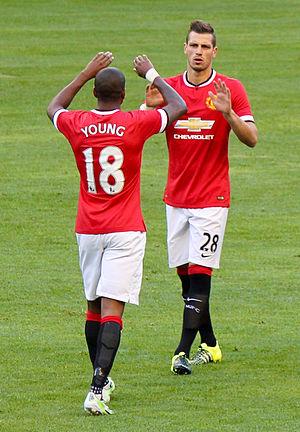
Morgan Schneiderlin, né le 8 novembre 1989 à Strasbourg, est un footballeur international français qui évolue au poste de milieu de terrain à l'OGC Nice.